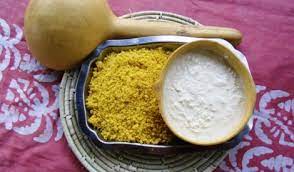
Ñu ngi gis ci nataal bi benn palaat bu tege, ñu teg si benn palaatu cere ak benn leket bu ndaw boo xam ne dafa am soow ak benn koog boo xam ne moo nekk ci wet gi.